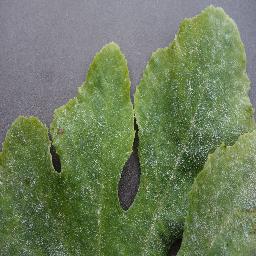
Label: Squash___Powdery_mildew